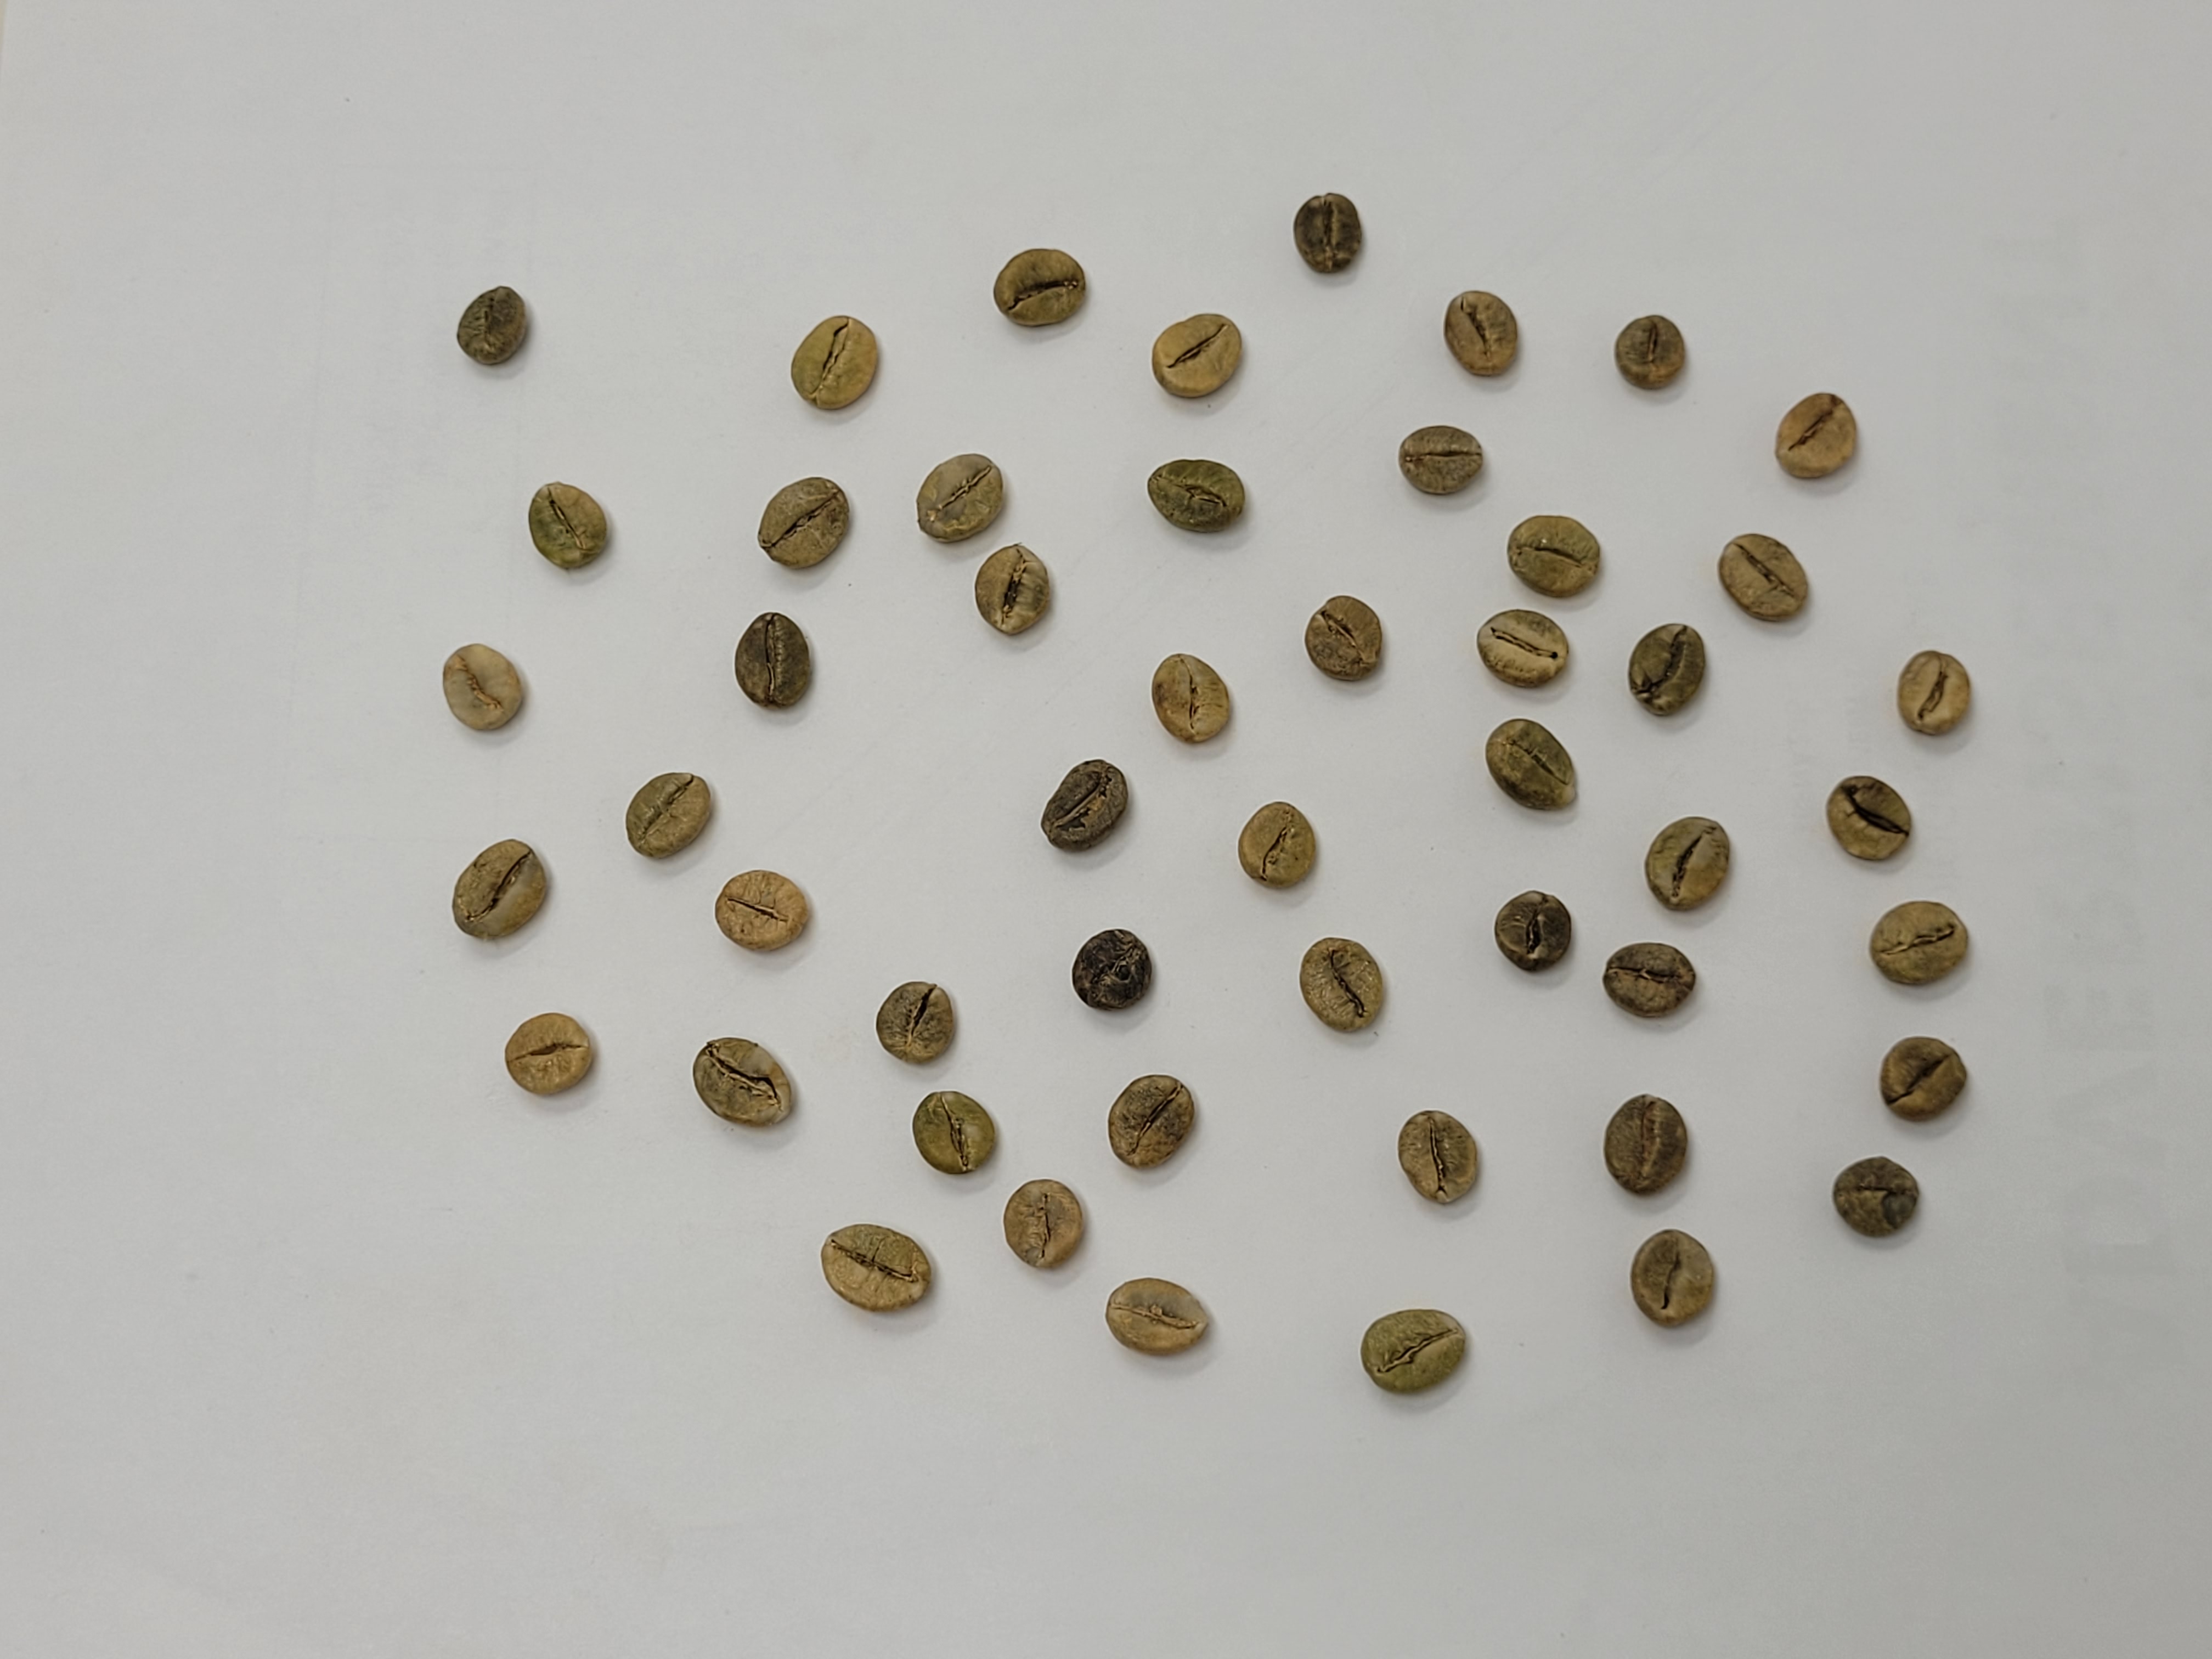
Coffee bean quality grade: AAA